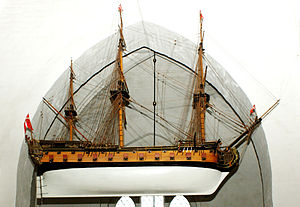
Haderslev Domkirke / Øvrige billeder
Kirkeskib Haderslev Domkirke, linieskibet Fyn fra 1950
Haderslev Domkirke – også kaldet Vor Frue Kirke – ligger omtrent på det højeste punkt i Haderslev by.